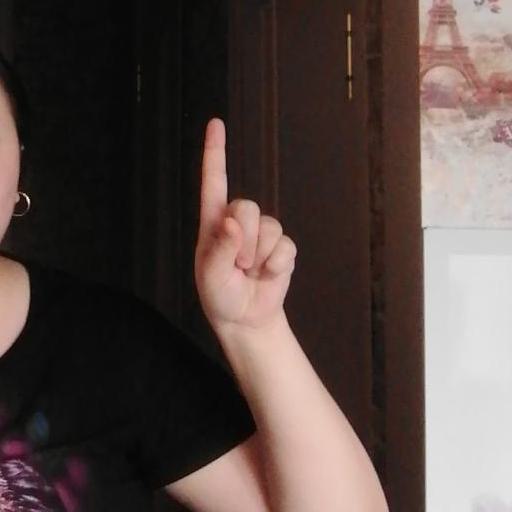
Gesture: one